Maschinenmensch

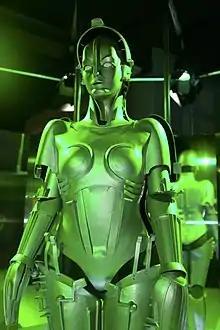
A 2016 replica of Walter Schulze-Mittendorff's "Maria"

The Maschinenmensch's appearance and concept has influenced many artists over the years. It was depicted on the 1977 album "Live! In The Air Age" by Be-Bop Deluxe. The still displayed on the album is of the climactic scene, in which the appearance of Maria is being installed onto the robot and rings of light are circling around the robot's body. Heavy metal band Y&T's 1985 album "Down for the Count" cover art shows the robot being held by Count Dracula as he prepares to sink his fangs into her neck. German band Kraftwerk's 1978 album "Die Mensch-Maschine" is a clear reference to the film and has a track titled "Metropolis". Original designs by Ralph McQuarrie for C-3PO in "Star Wars" were largely based on the Maschinenmensch, albeit in a male version. The design was later refined, but retains clear Art Deco influences. Japan's Ultraman design may have been influenced by this also. It featured in the video clip of Queen's song "Radio Ga Ga", in which Freddie Mercury's face was superimposed on the robot's face.